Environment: real
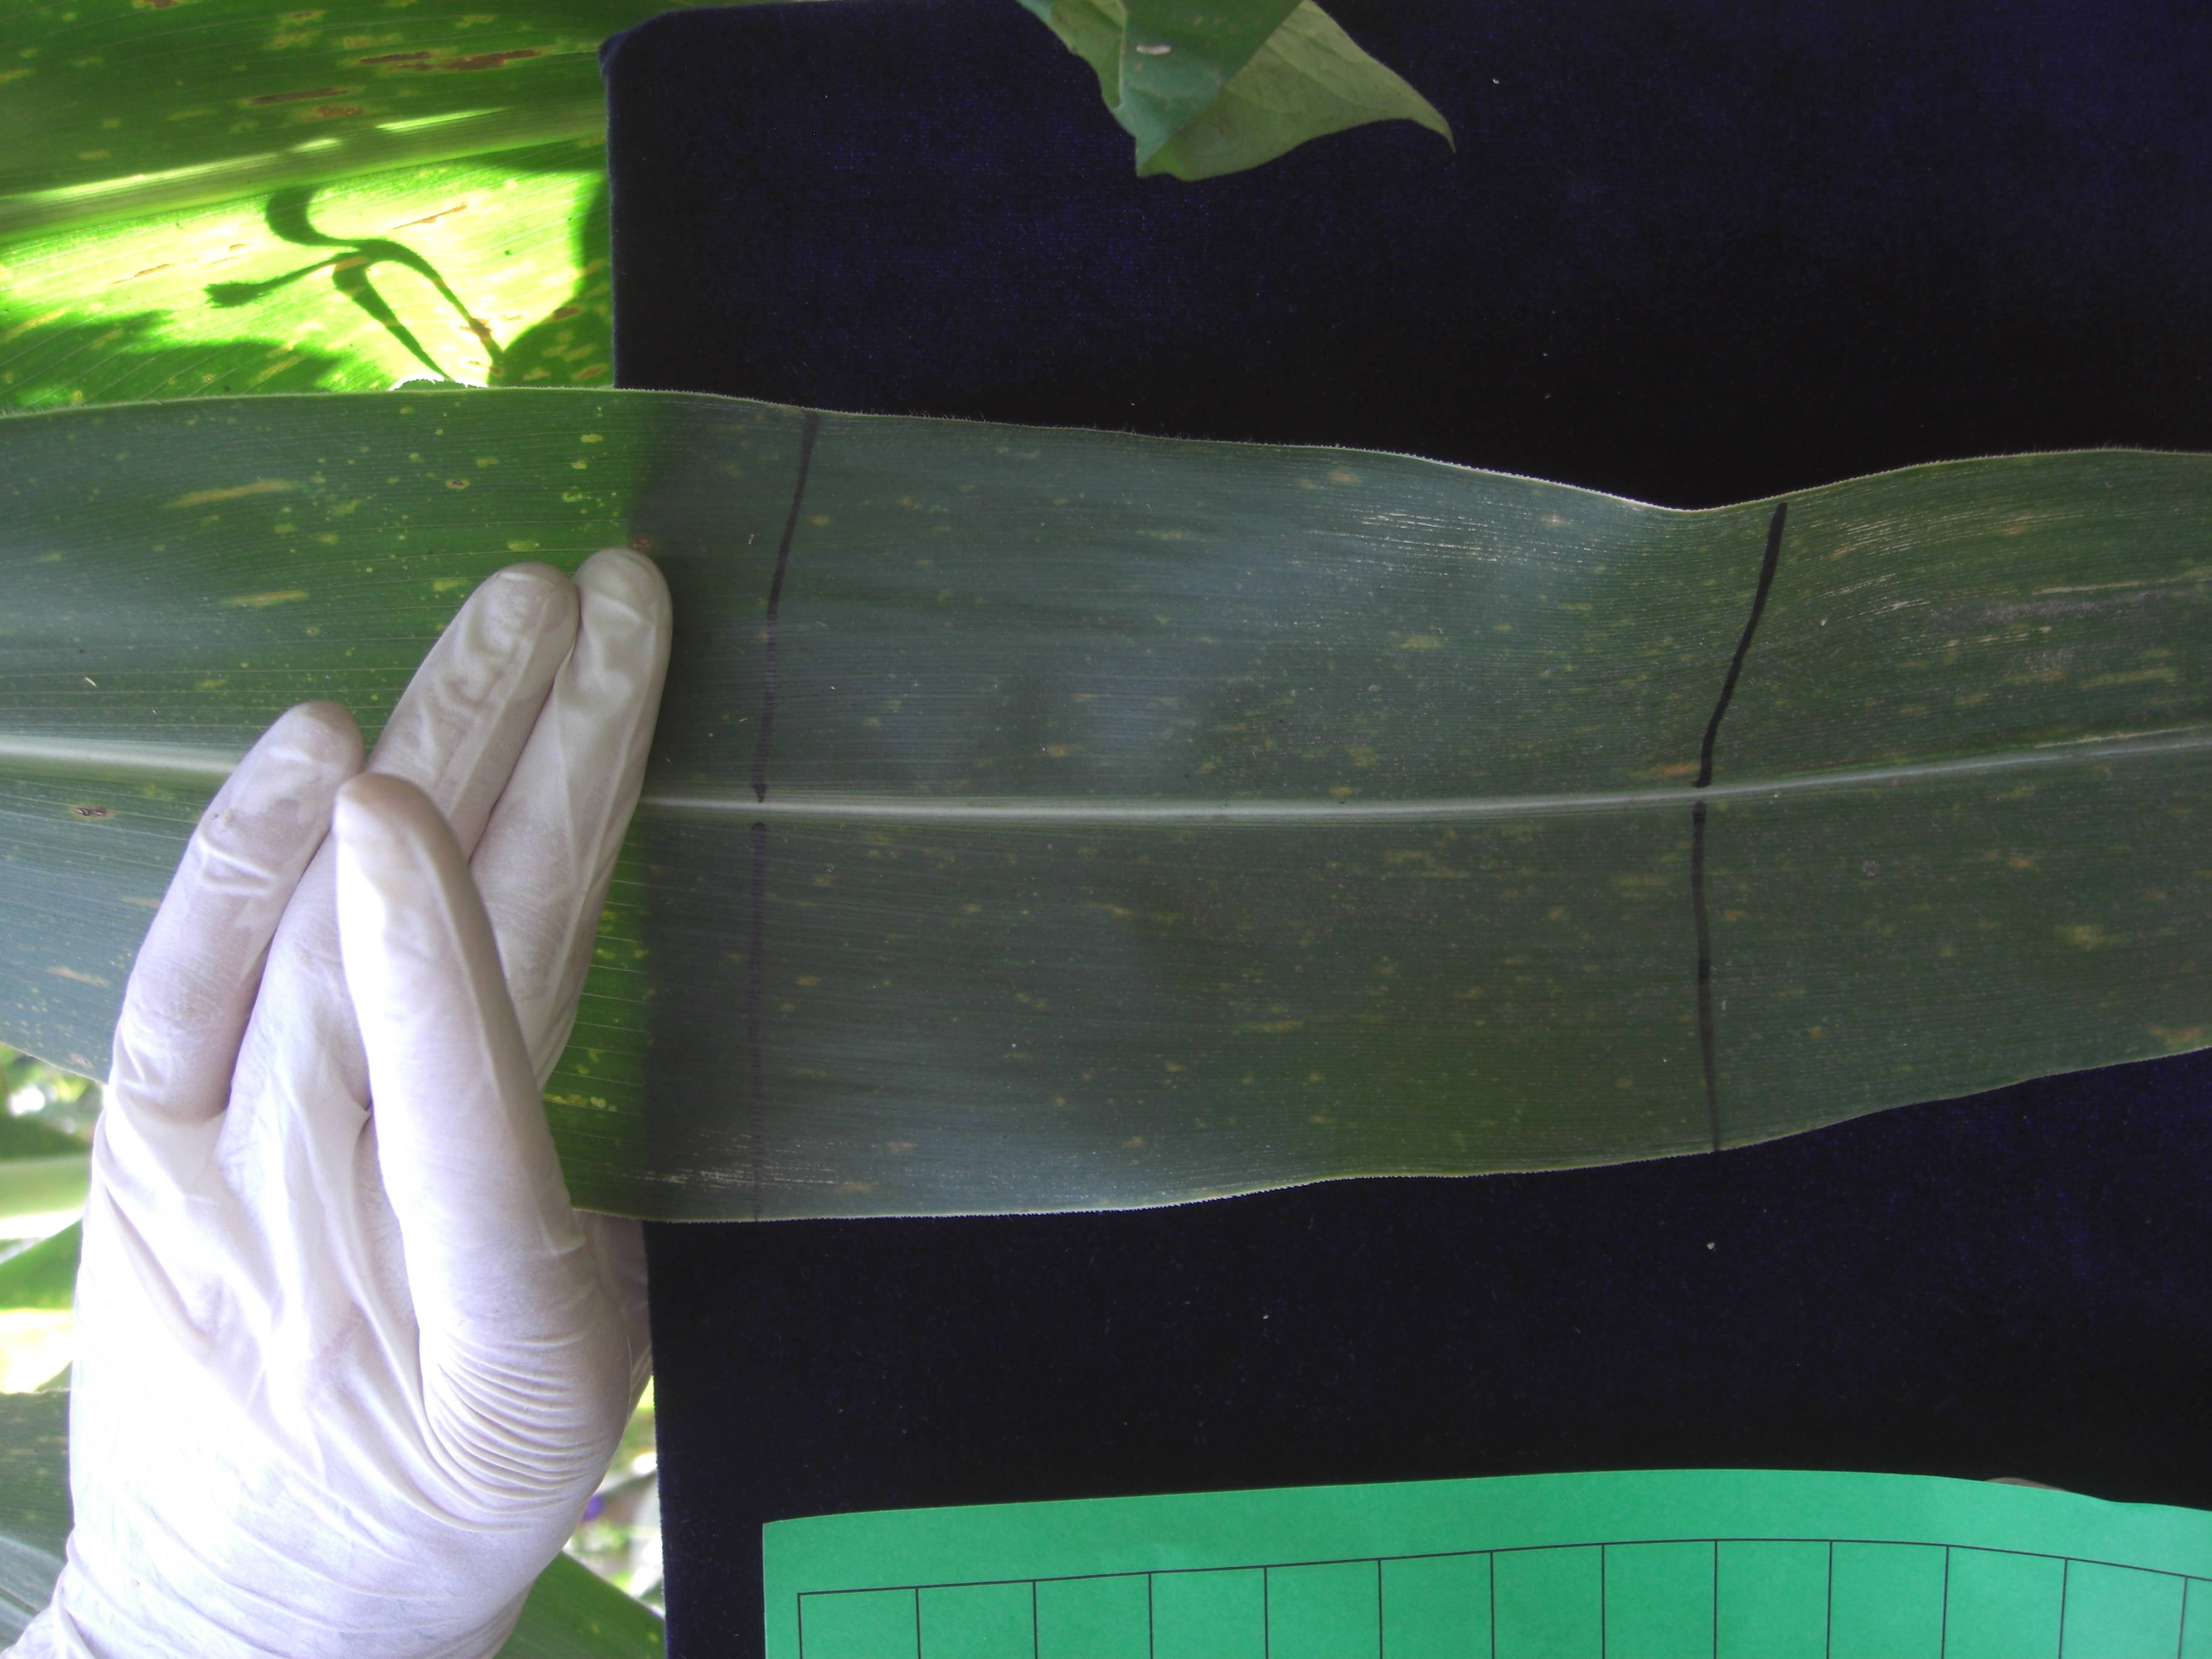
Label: gray_leaf_spot